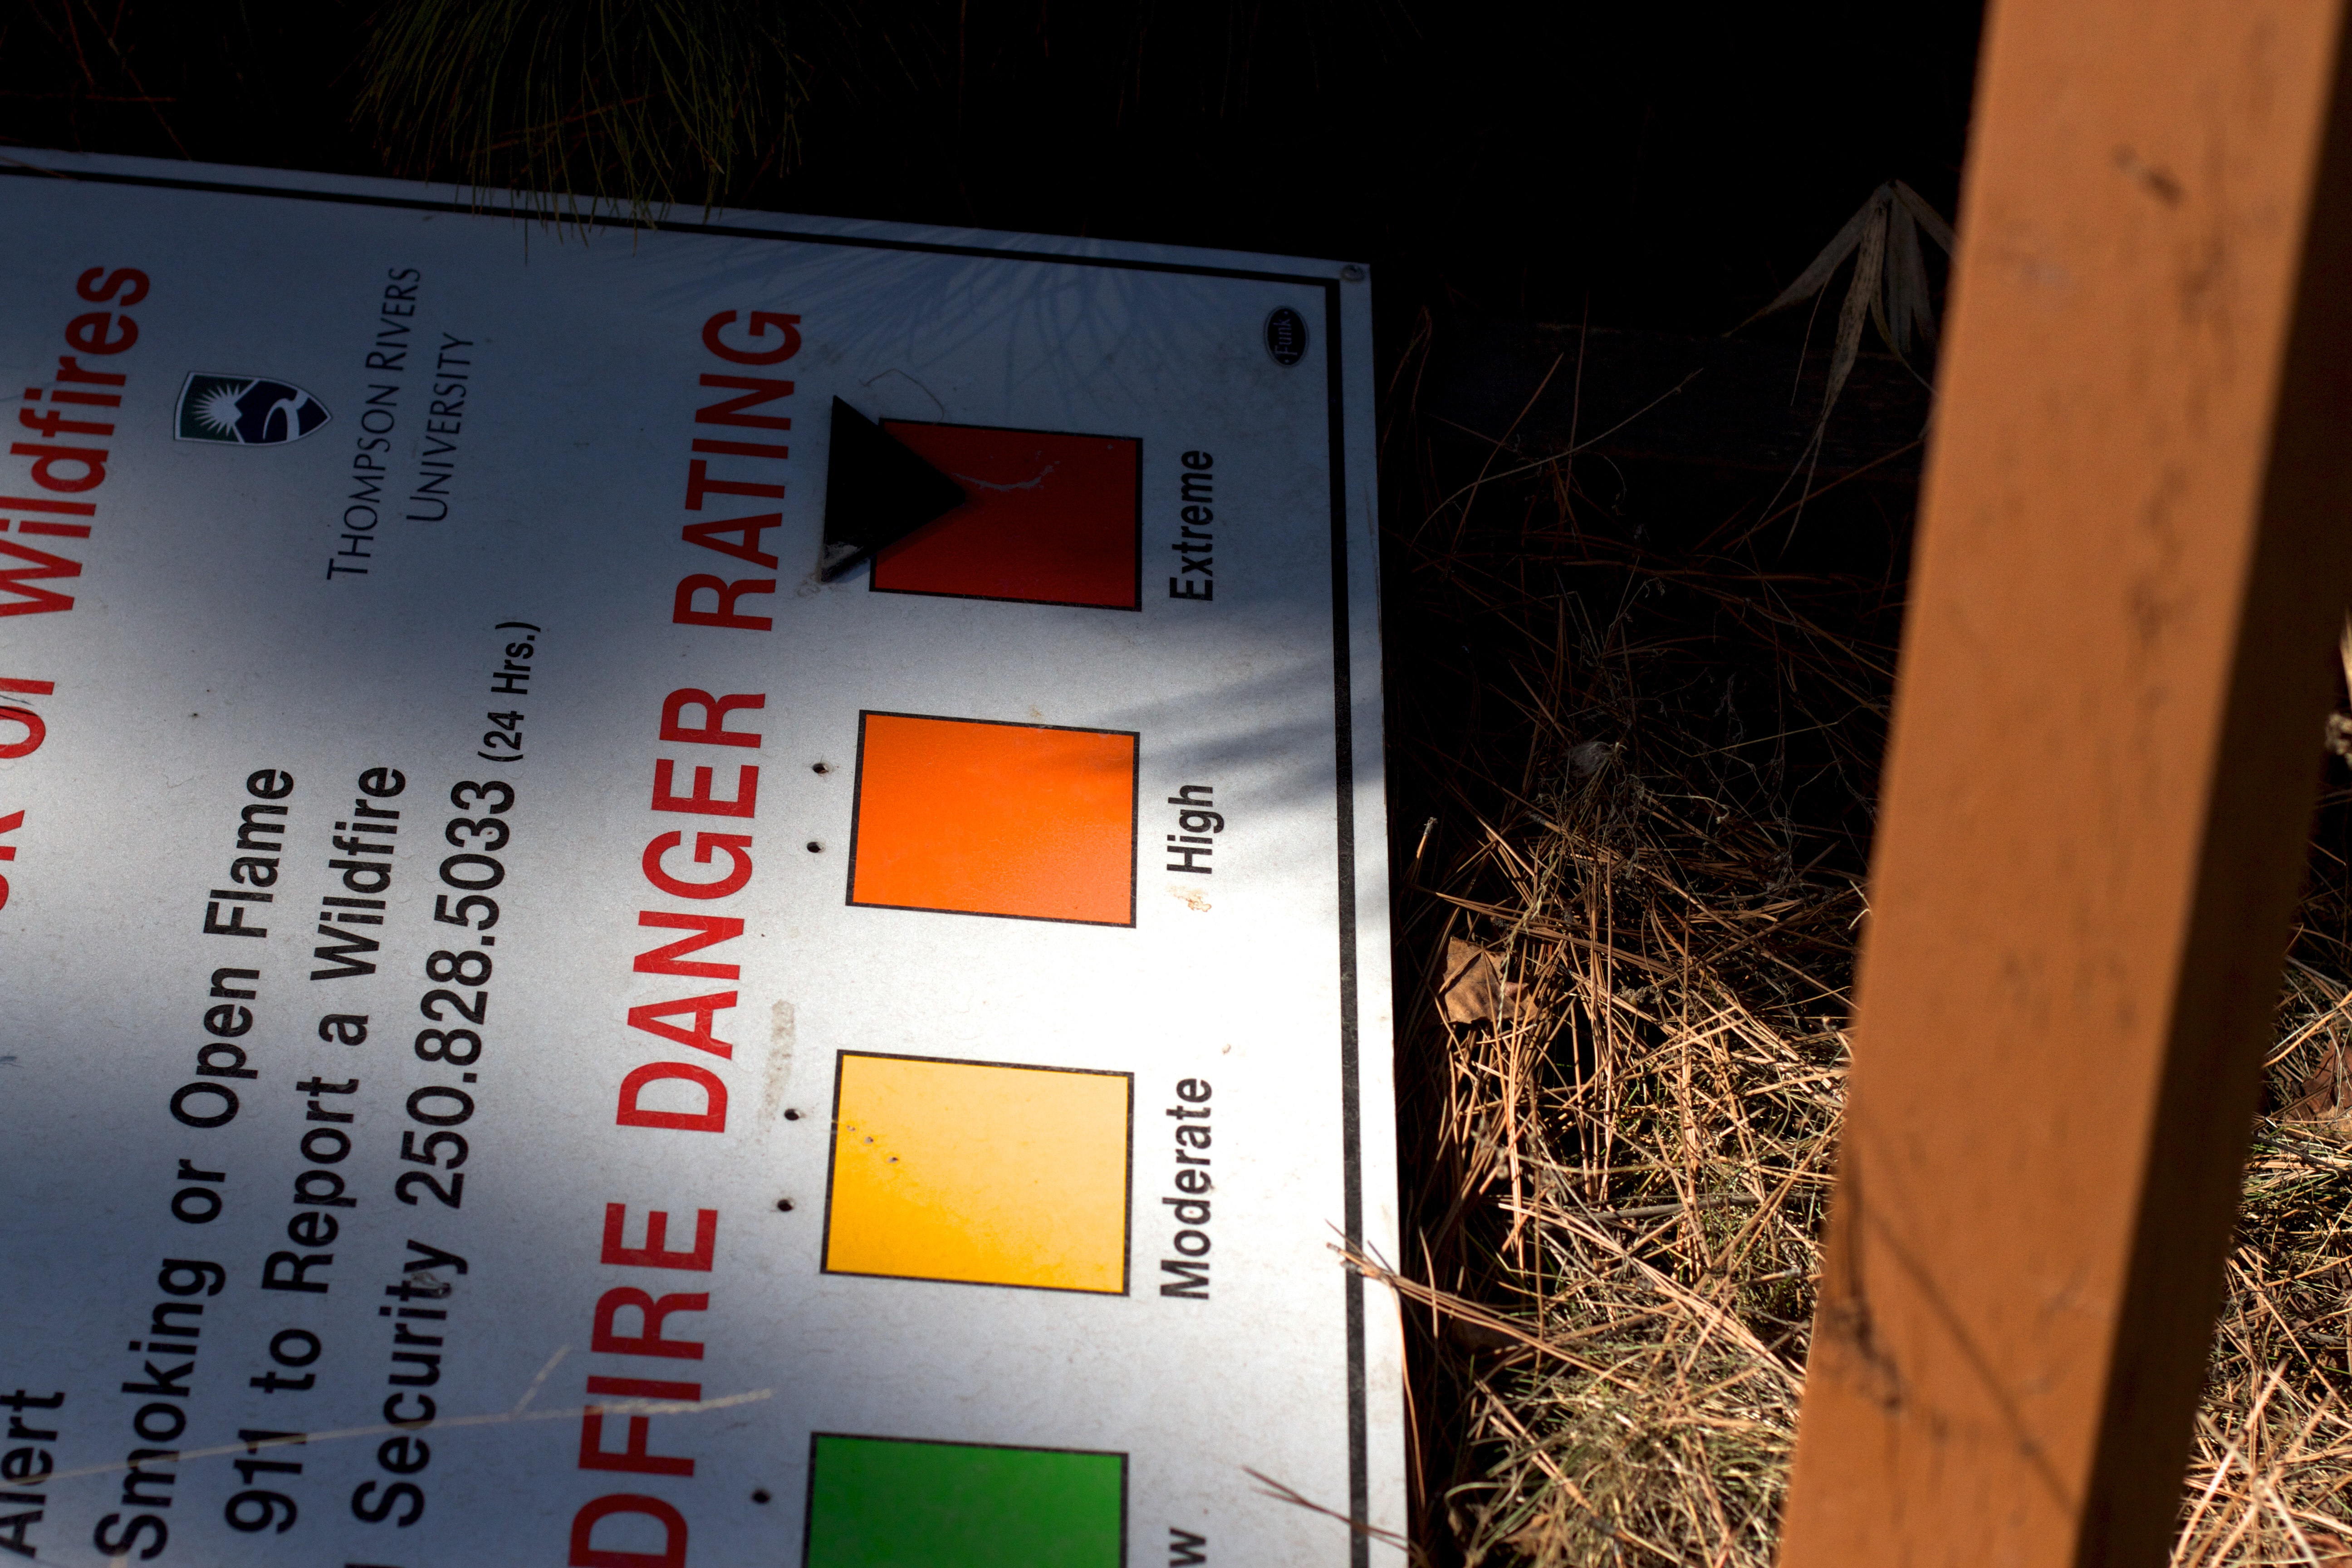
number, color, design, personal computer hardware